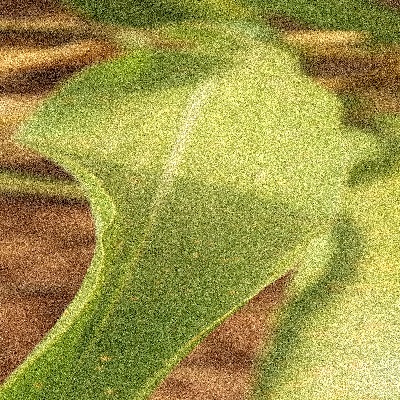
Label: Corn_(Maize)___Leaf_Spot